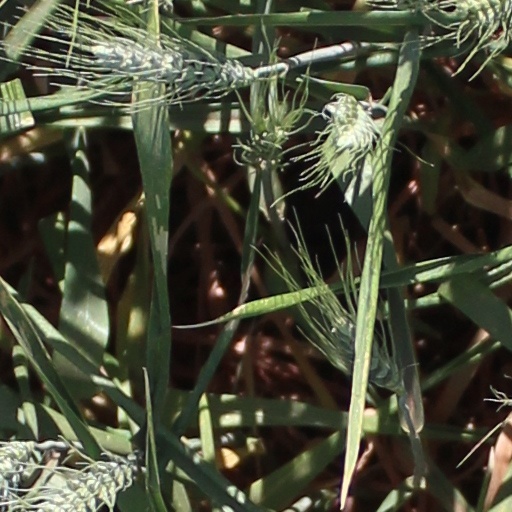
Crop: wheat